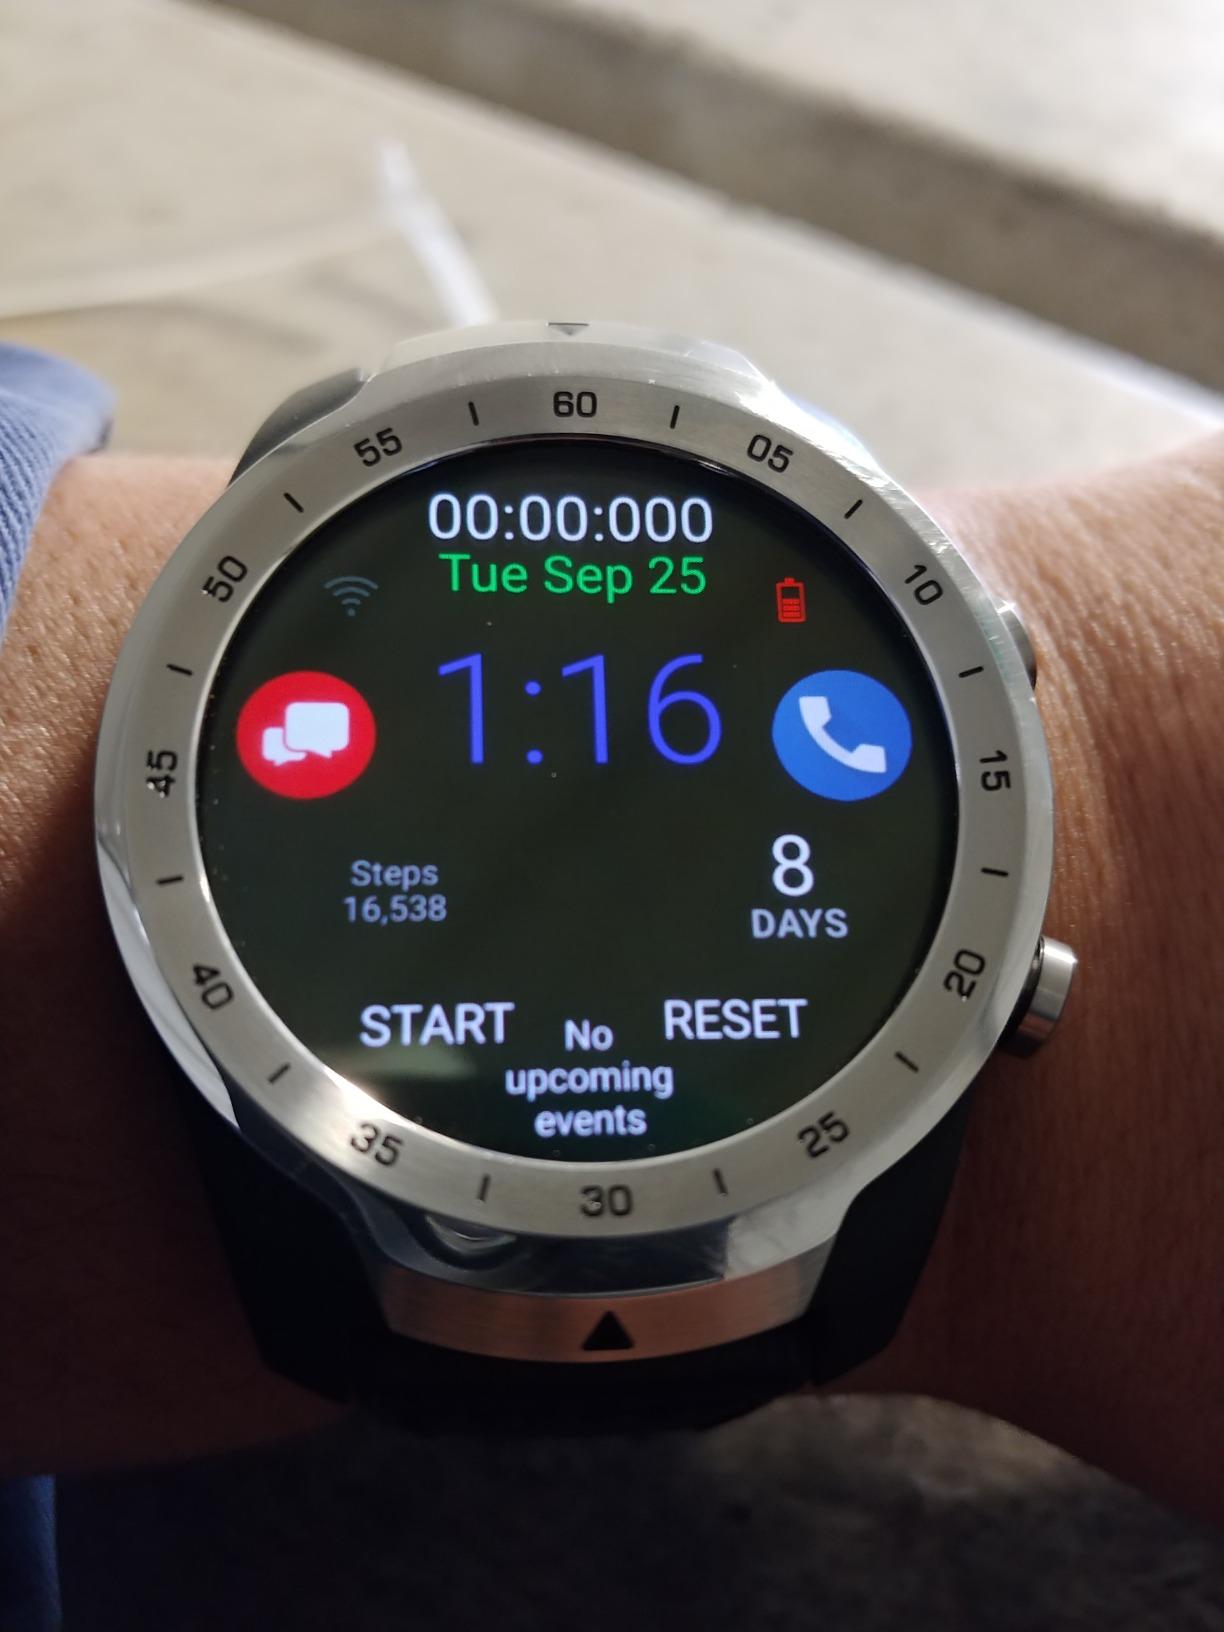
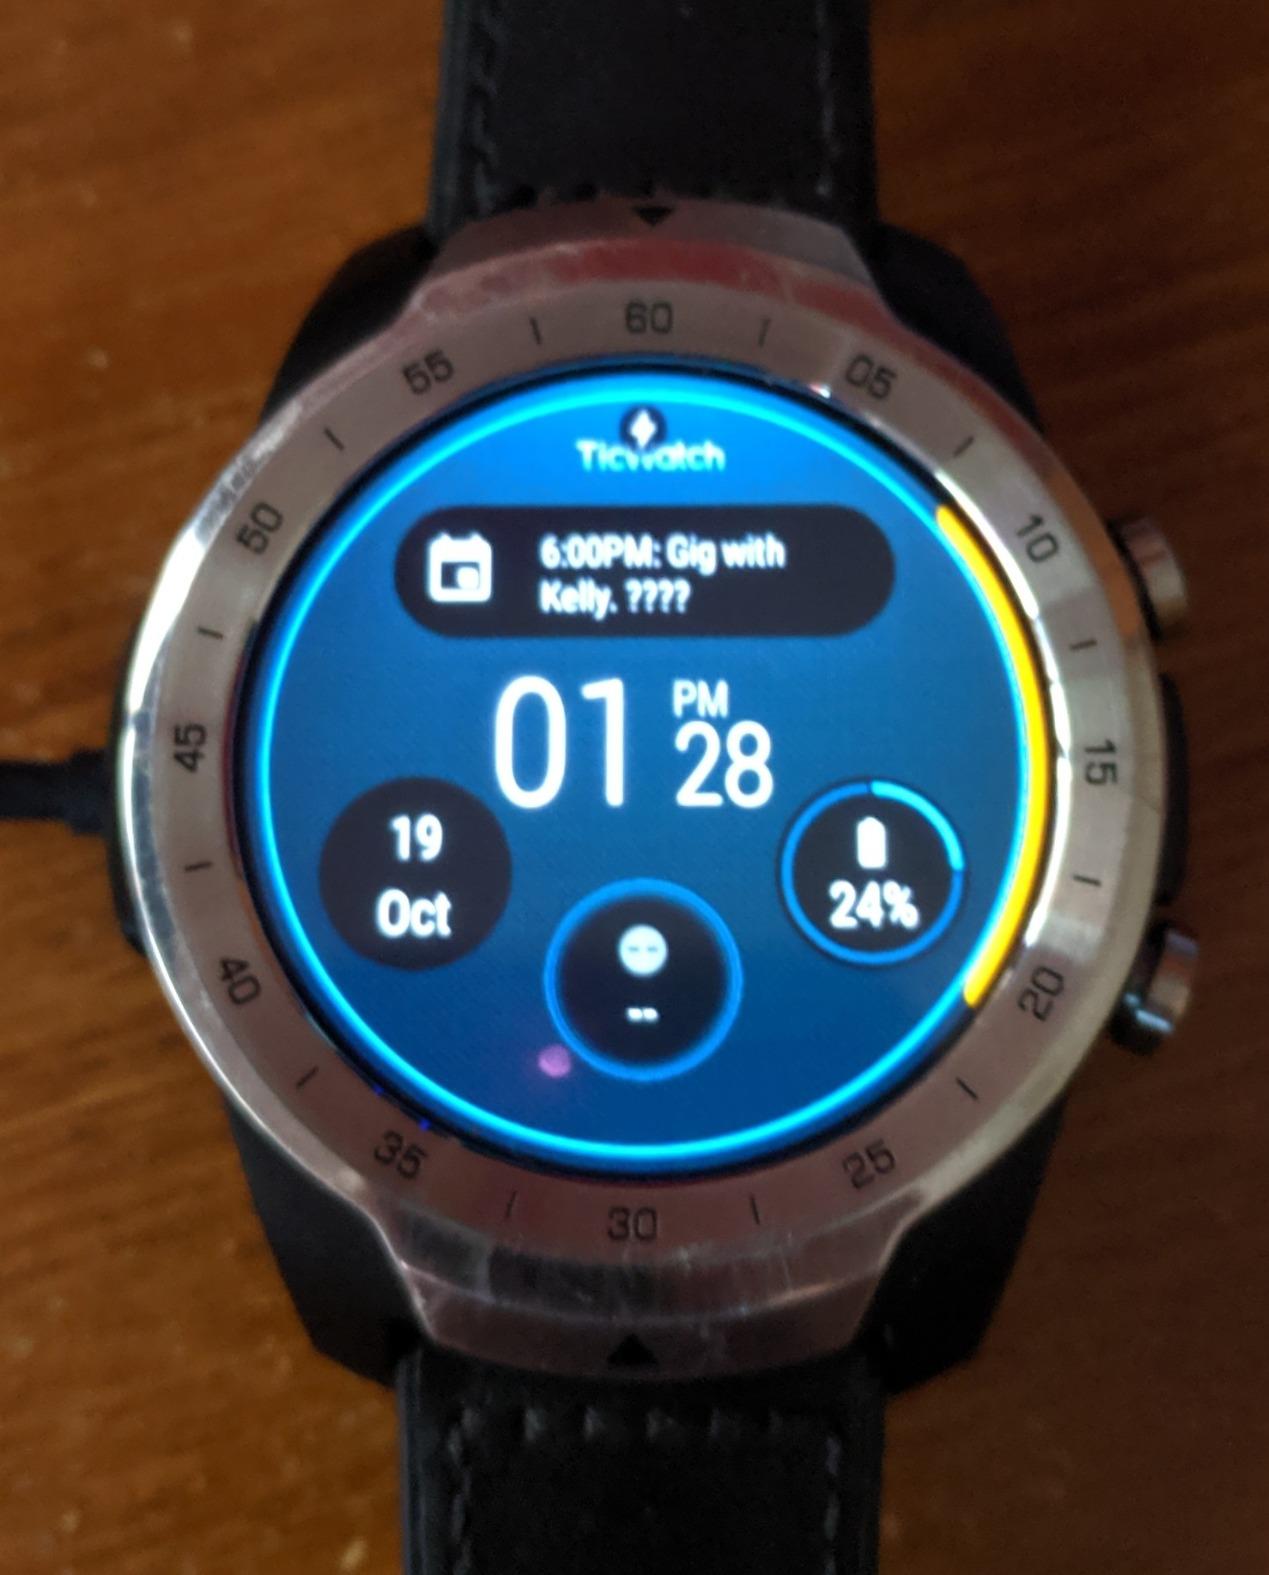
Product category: smartwatch
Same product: yes